Trumpchi M6

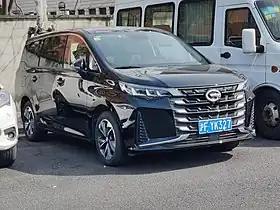
Trumpchi M6 Pro

The Trumpchi M6 and the previous GM6 is a compact MPV manufactured by GAC Group under the Trumpchi brand in China and the GAC Motor brand globally as the GAC GM6 or the GAC GN6. The GM6 name was changed in 2020 to M6 in China and GN6 globally followed by the larger M8 minivan name change.